Richelieu River

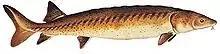
The sturgeon

The Richelieu River is home to more than fifty species of fish. Many of them are considered threatened or endangered as copper redhorse, river redhorse and sturgeon. One of the last spawning of copper redhorse (Moxostoma hubbsi), a species endemic in Quebec is also found in the river. Other species, such as goby, are exogenous. In fact, they come from an external medium and were accidentally introduced into the ecosystem, often water discharge ballast vessels that ply the St. Lawrence River. Considered harmful or invasive, they colonize the water, funds and compete with native species (local) and a threat to the integrity of the ecosystem river.